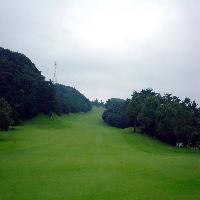
Weather: cloudy or overcast